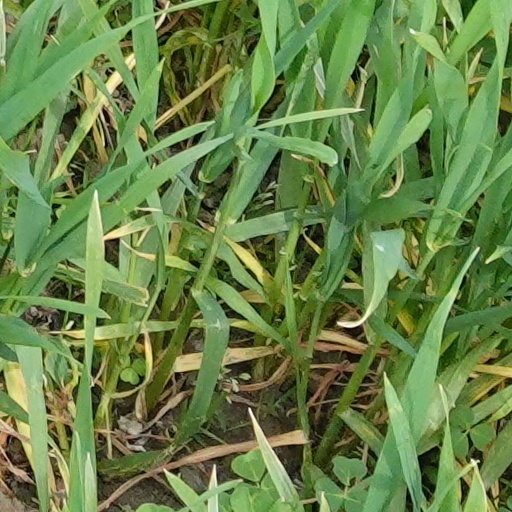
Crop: wheat